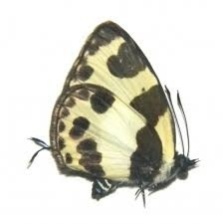
Species: ELBOWED PIERROT